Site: brandenburg
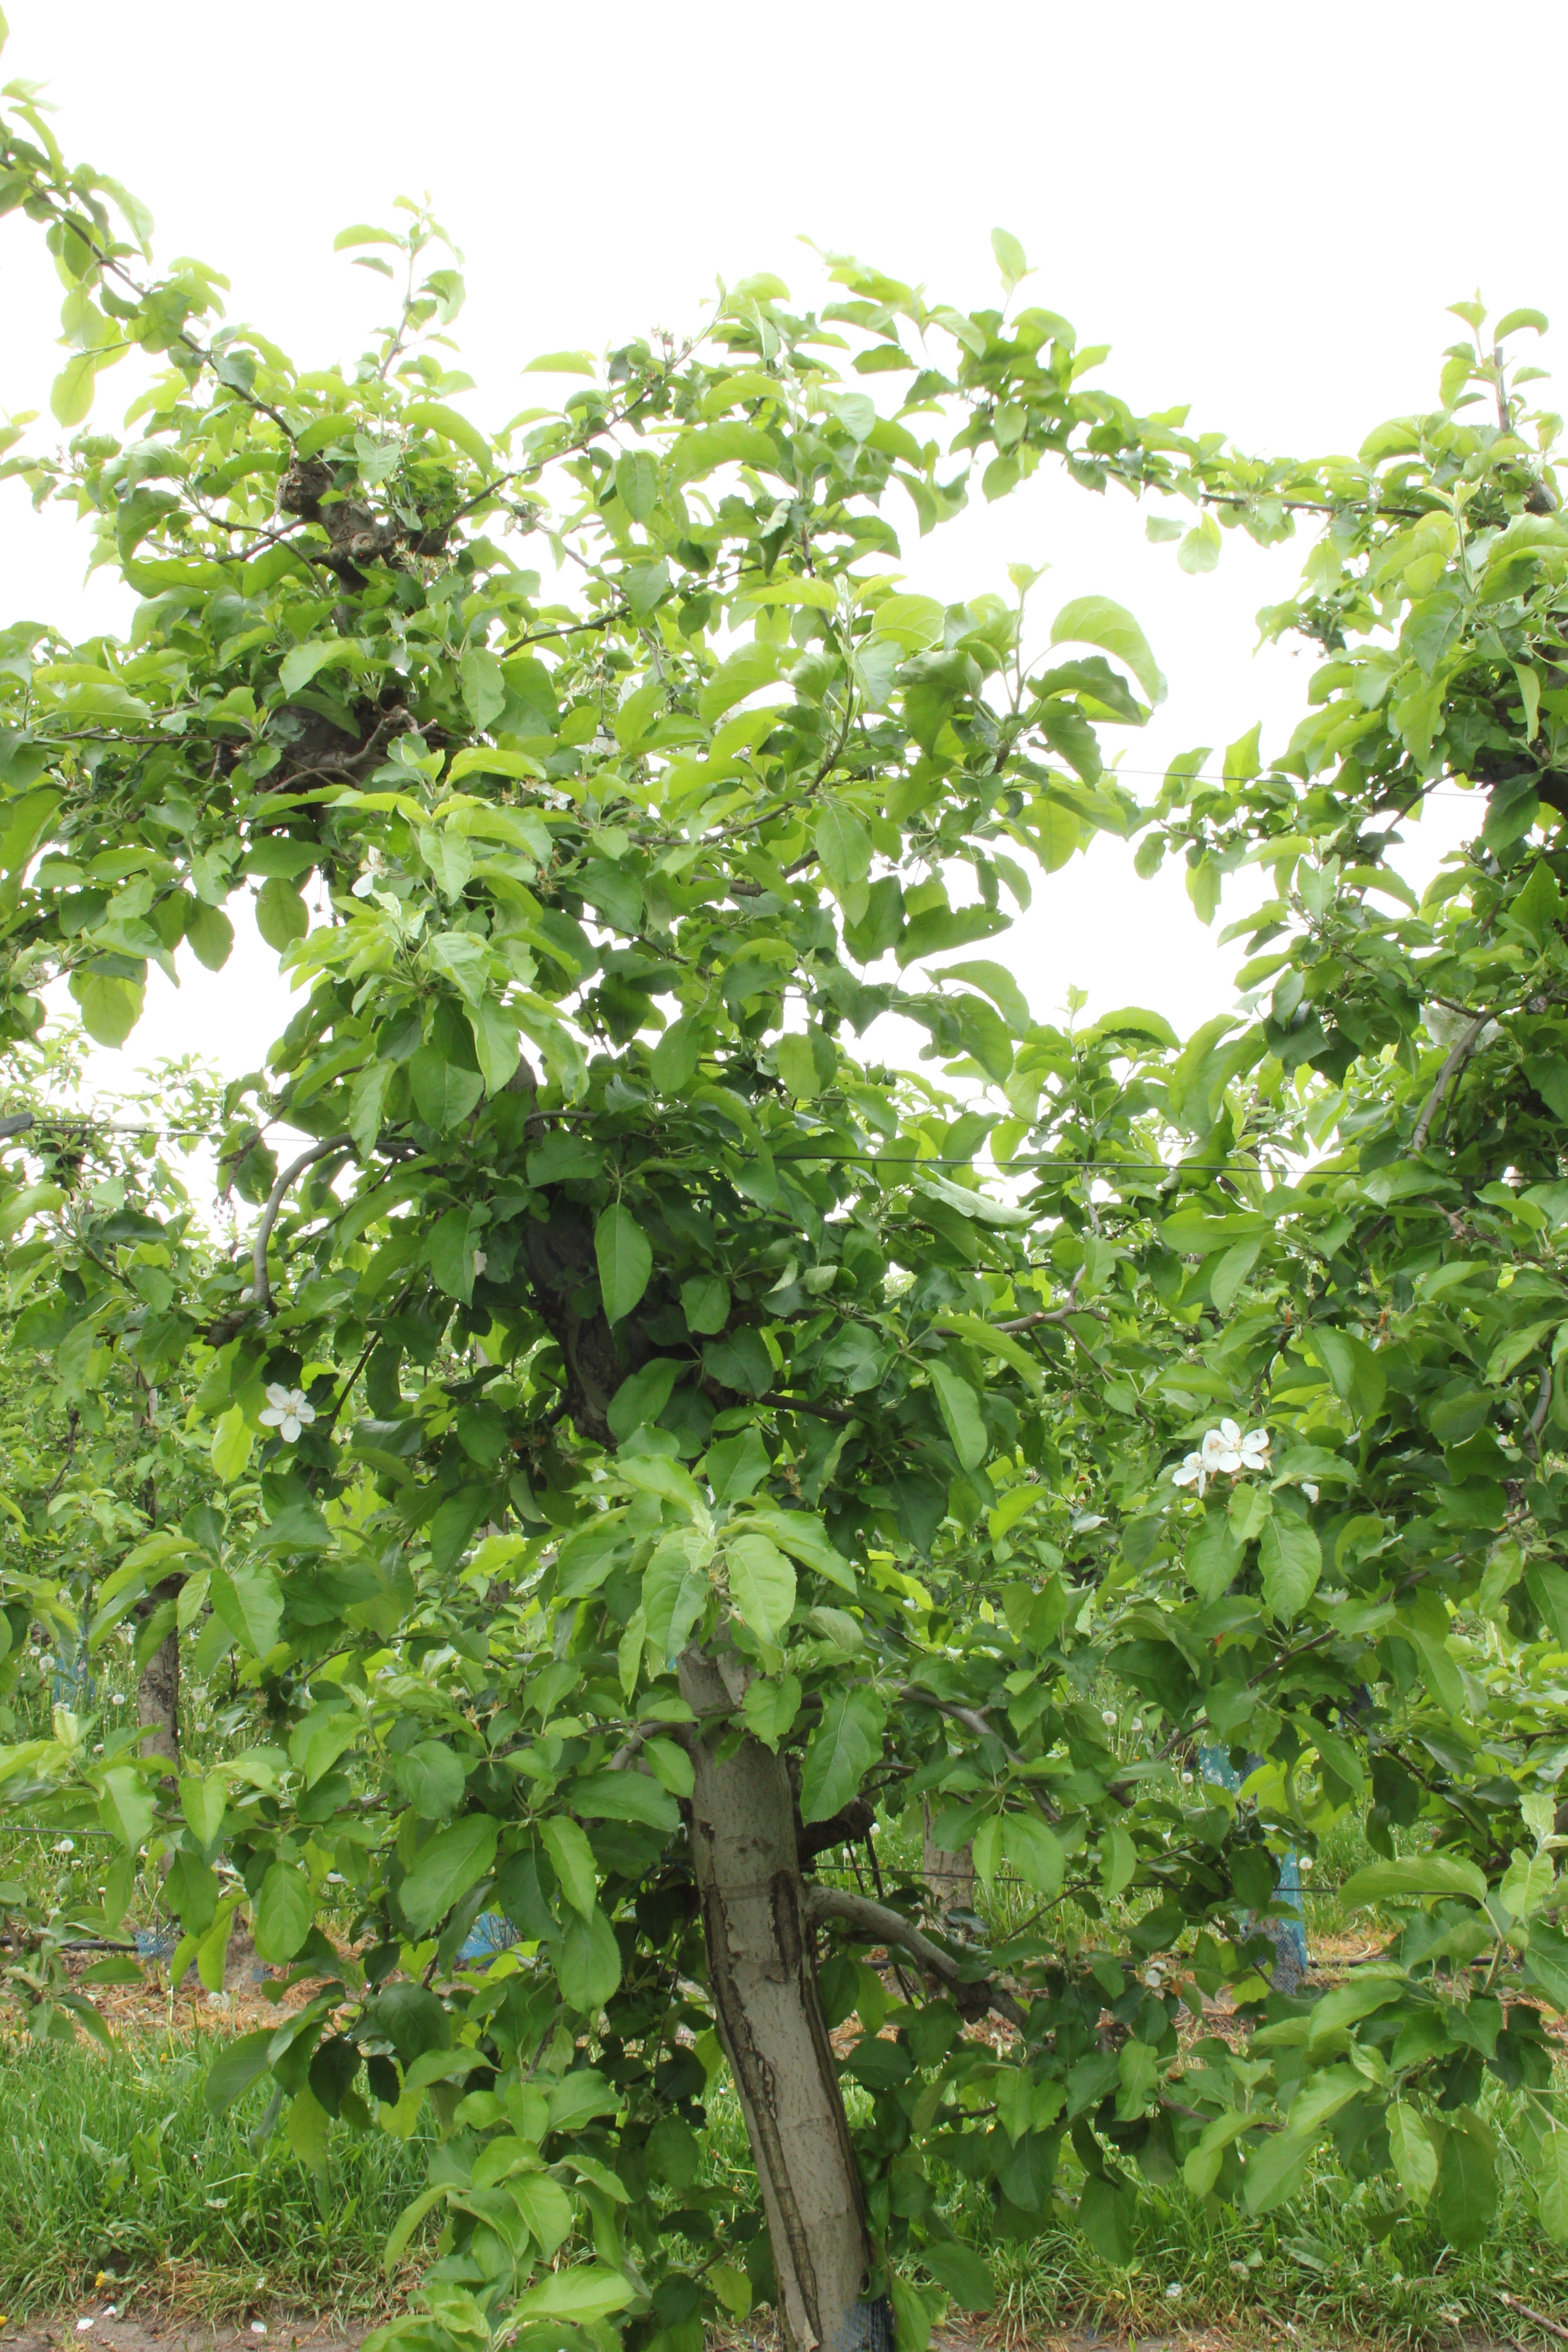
Growth stage (BBCH 67): Flowering